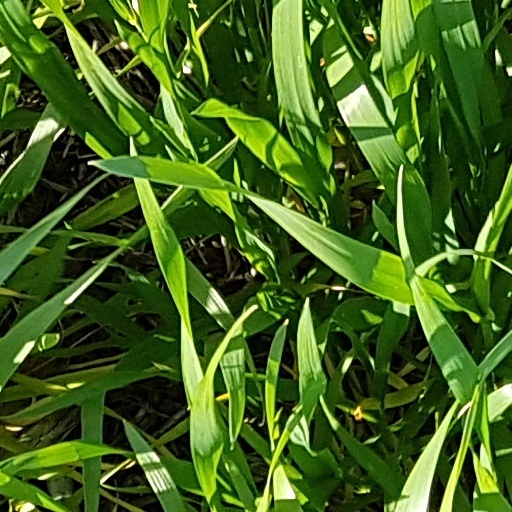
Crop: wheat